Cristian Bolton

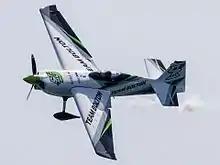
2017 Red Bull Air Race of Chiba - N22ZE

Lieutenant Colonel Cristian A. Bolton (born 10 October 1973) is a Chilean aviator and former fighter pilot in the Chilean Air Force. He was a competitor and instructor in aerobatics, most notably in the Red Bull Air Race. He is Latin America's leading aerobatic pilot.